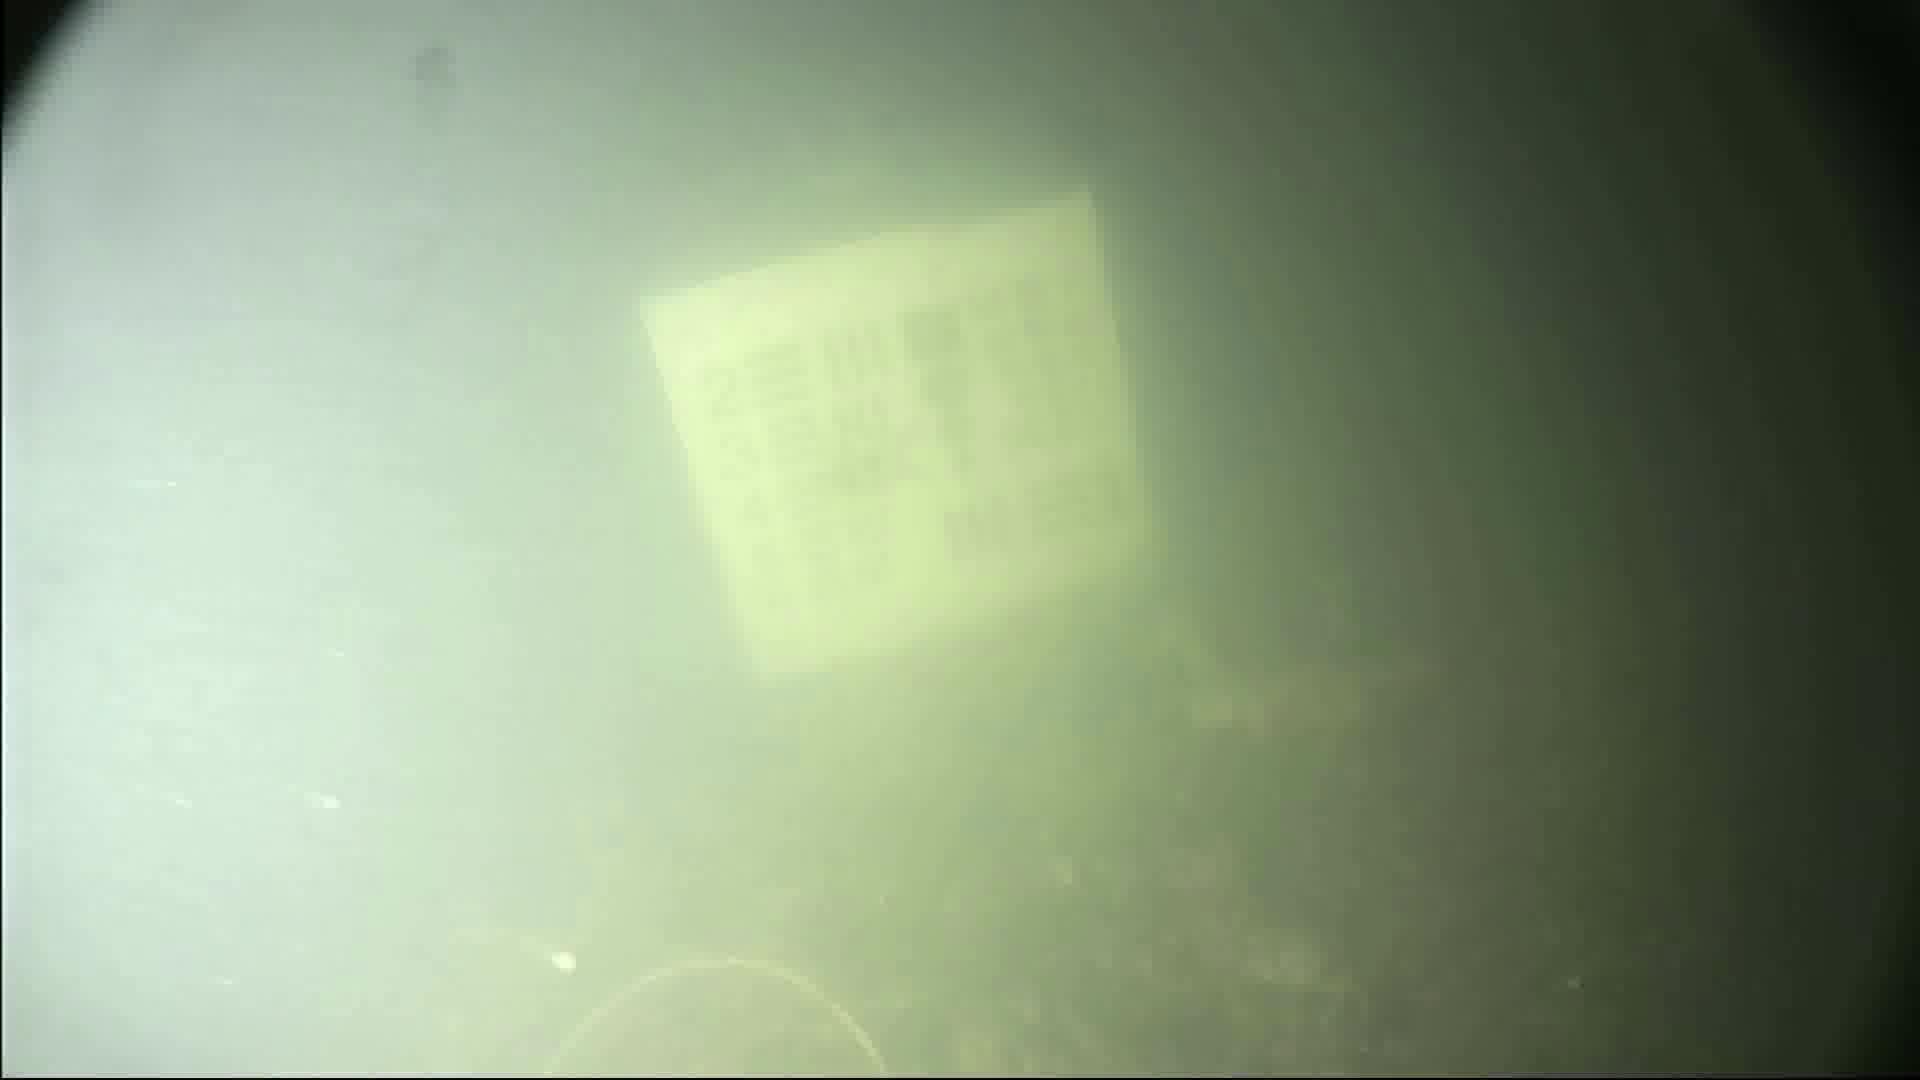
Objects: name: crab